Laver Cup

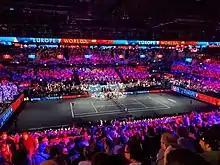
2019 Laver Cup at the Palexpo

The third edition was held in Geneva from 20 to 22 September 2019, at the Palexpo. Team Europe defeated Team World 13−11.